Natasha Marin

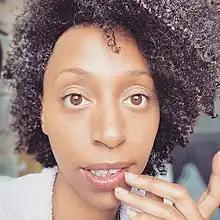
Natasha Marin

Natasha Marin is a Seattle-based conceptual artist, published poet, and activist with roots in Trinidad and Canada, whose work focuses on people, community, and healing. She is best known for her project Reparations (website), for her conceptual art project and book called BLACK IMAGINATION, and for her book “Black Powerful: Black Voices Reimagine Revolution,”.